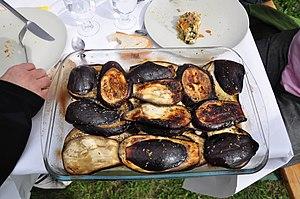
Aubergines frites